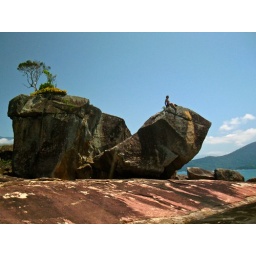
Lauren up on the rock taking in the view near Fortaleza beach in Ubatuba SP.